The Amazing Race en Discovery Channel 2

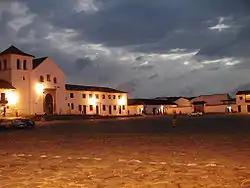
Villa de Leyva's main square was the Pit Stop for this leg.

This leg's Detour was a choice between "Arrear" (Herd) or "Buscar" (Search). In "Arrear", teams had to herd three ostriches from one corral to another without touching or scaring them to receive their next clue. In "Buscar", teams had to search for two ostrich eggs painted with the same colour to receive their next clue.